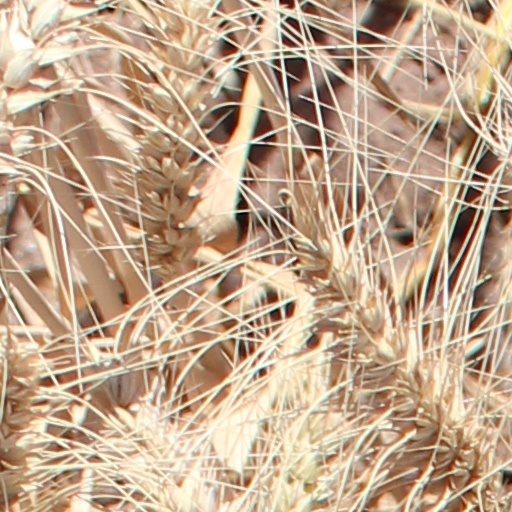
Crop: wheat